Salakhain

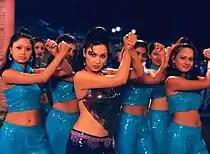
Meera

Salakhain tells the story of an innocent, hardworking student called Faizan (Ahmed Butt) who comes from a lower-middle-class family and who is in love with an equally innocent and earnest looking young girl. Faizan is 'the good son' and wants to live up to his father's dream which is to run a business and improve the lifestyle of their family. Unfortunately the dreams are shattered while he was taking his exams as he is implicated in a crime- a dispute with the 'booti mafia' (people facilitating cheating during exams), this results in his father's death and mother's mental health suffers due to shock of the tragic events, one following the other in quick succession.